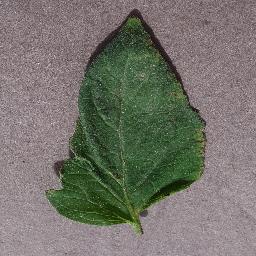
Label: Tomato___Target_Spot